Hendecagram

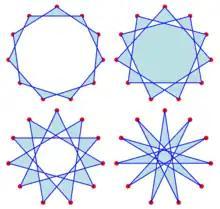
The four regular hendecagrams

In geometry, a hendecagram (also endecagram or endekagram) is a star polygon that has eleven vertices.